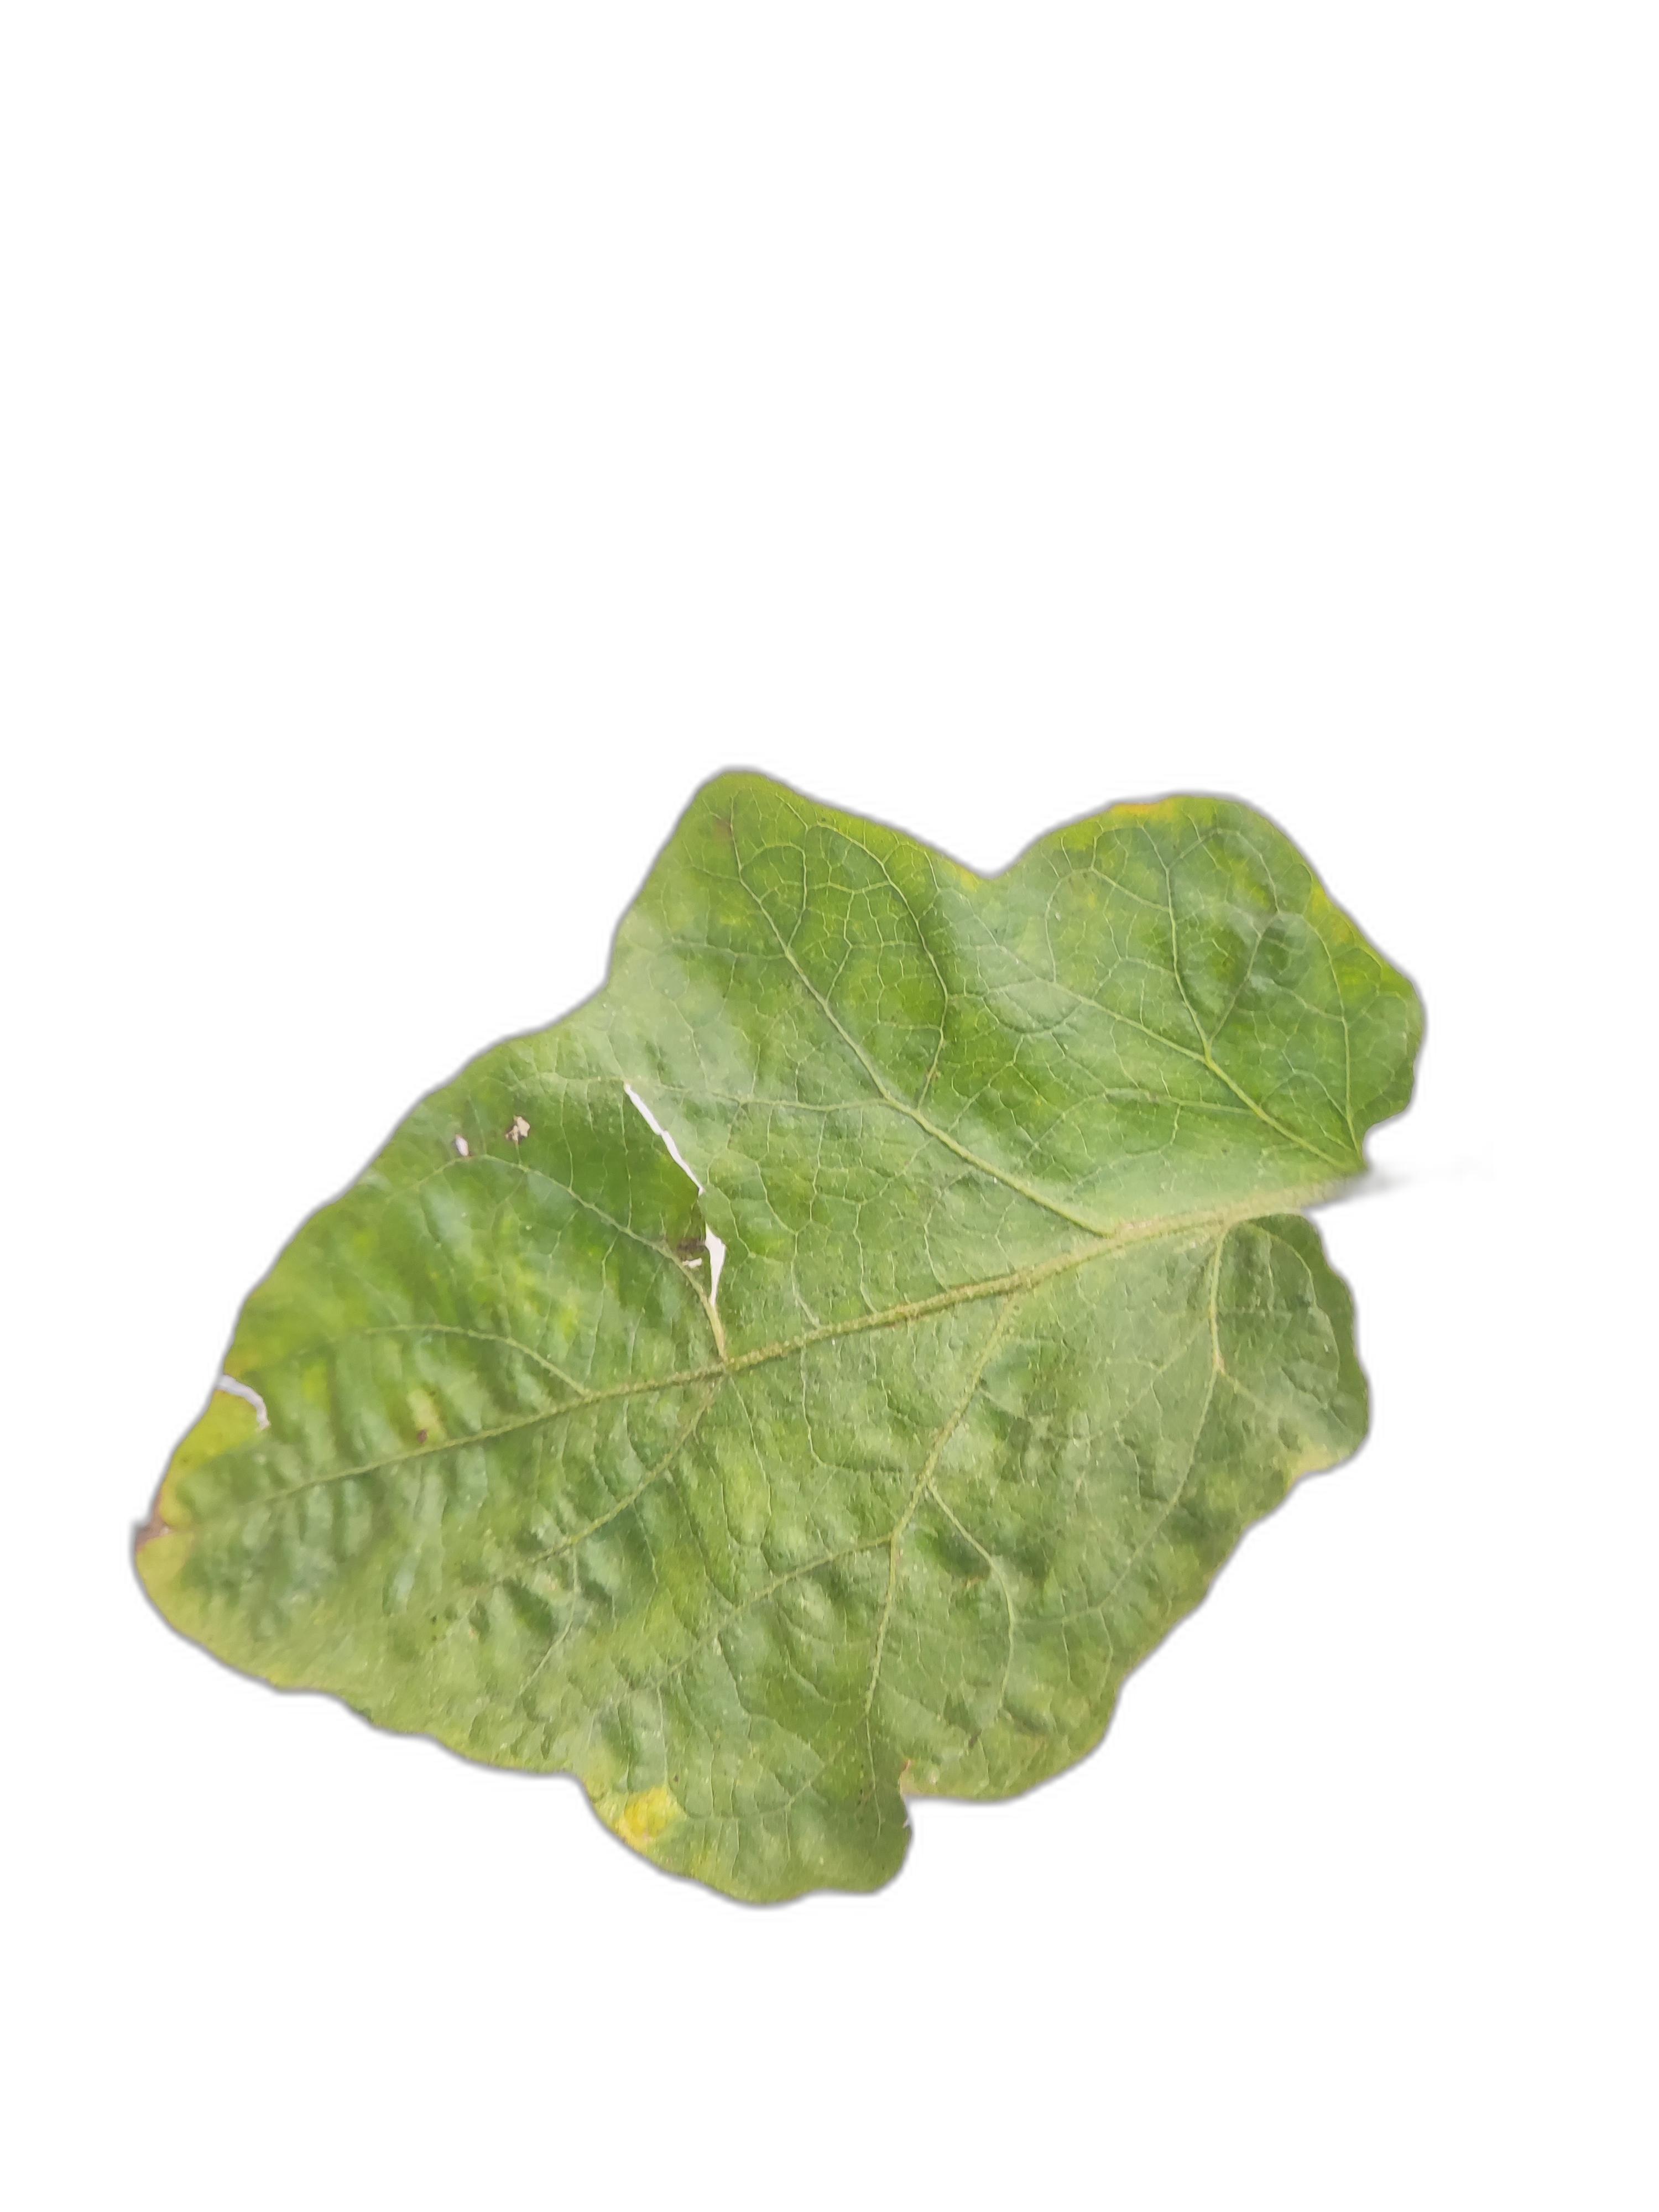
Label: Mosaic Virus Disease